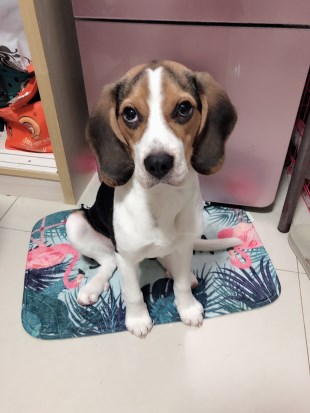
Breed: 276-n000113-beagle